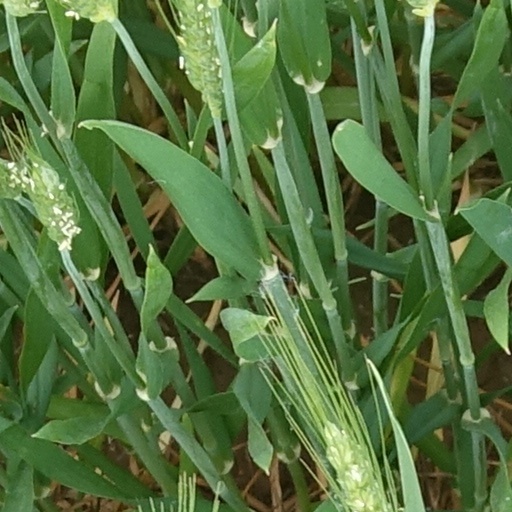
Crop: wheat